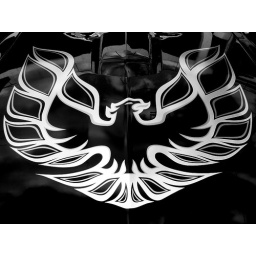
The bird in black and white